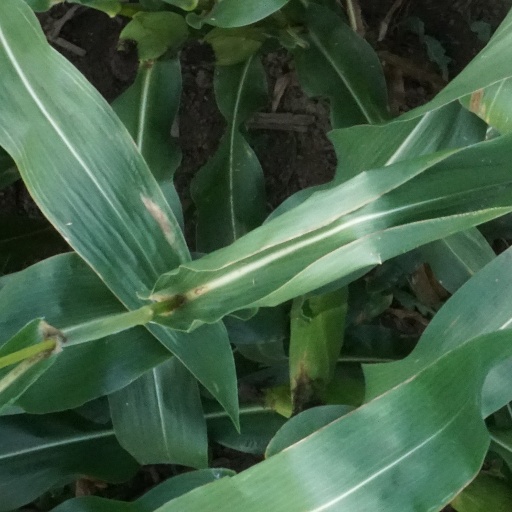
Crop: maize; corn